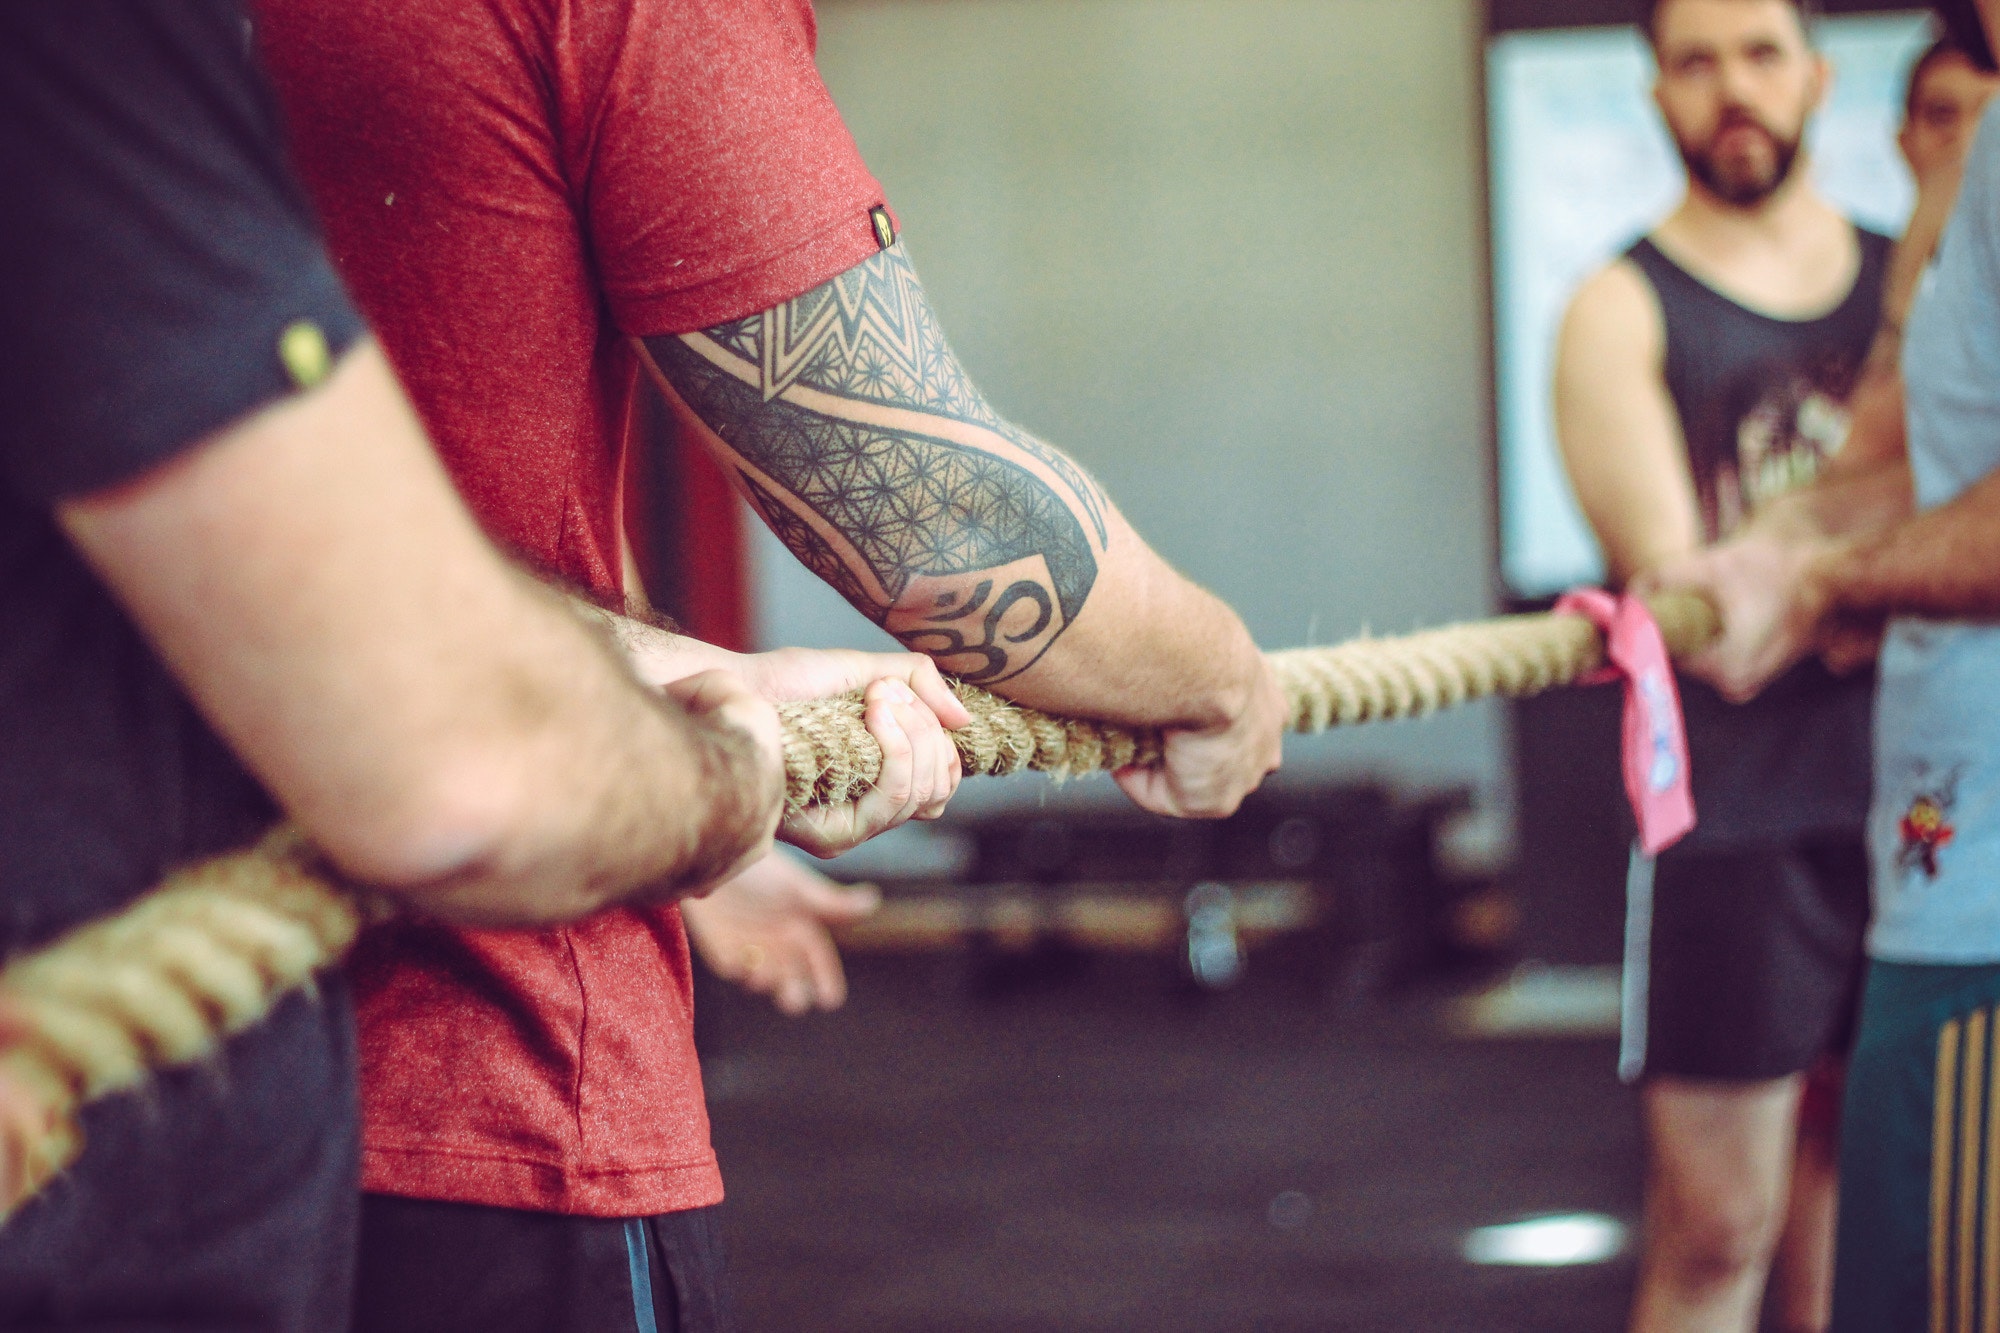
arm, physical fitness, hand, elbow, wrist